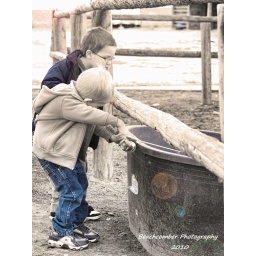
My daughter's nephews had a blast trying to fish in the horses water trough!!!